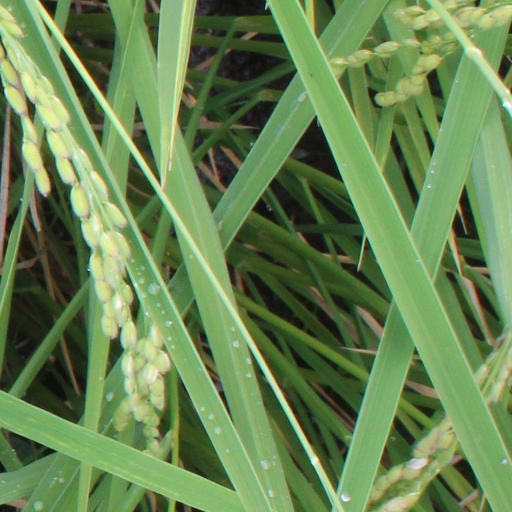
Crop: rice